2021 South Point 400

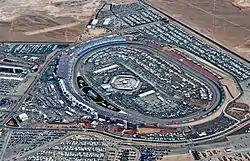
Las Vegas Motor Speedway, the track where the race was held.

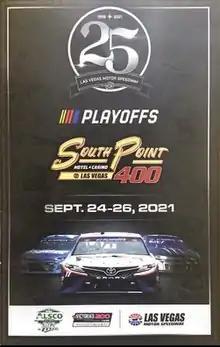
The 2021 South Point 400 program cover.

Las Vegas Motor Speedway, located in Clark County, Nevada outside the Las Vegas city limits and about 15 miles northeast of the Las Vegas Strip, is a complex of multiple tracks for motorsports racing. The complex is owned by Speedway Motorsports, Inc., which is headquartered in Charlotte, North Carolina.